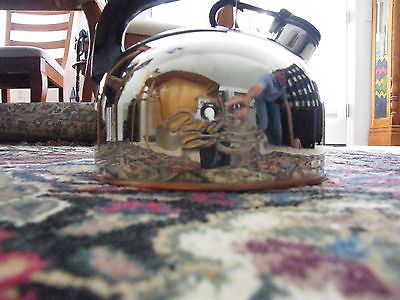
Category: kettle